Sami Güçlü

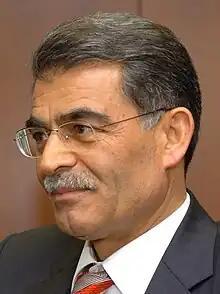
Güçlü in 2005

Sami Güçlü (born September 6, 1950, Konya, Turkey), is a Turkish politician. He is a founding member of the Justice and Development Party. He was the Minister of Agriculture and Rural Affairs in the cabinet of Abdullah Gül and the first cabinet of Recep Tayyip Erdogan.